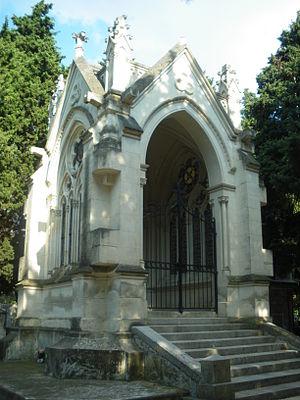
Chapelle et tombeau des Prêtres, Cimetière de Saint Véran, Avignon
Le cimetière Saint-Véran à Avignon a été créé au début de la Restauration française. Il est situé avenue Stuart Mill.